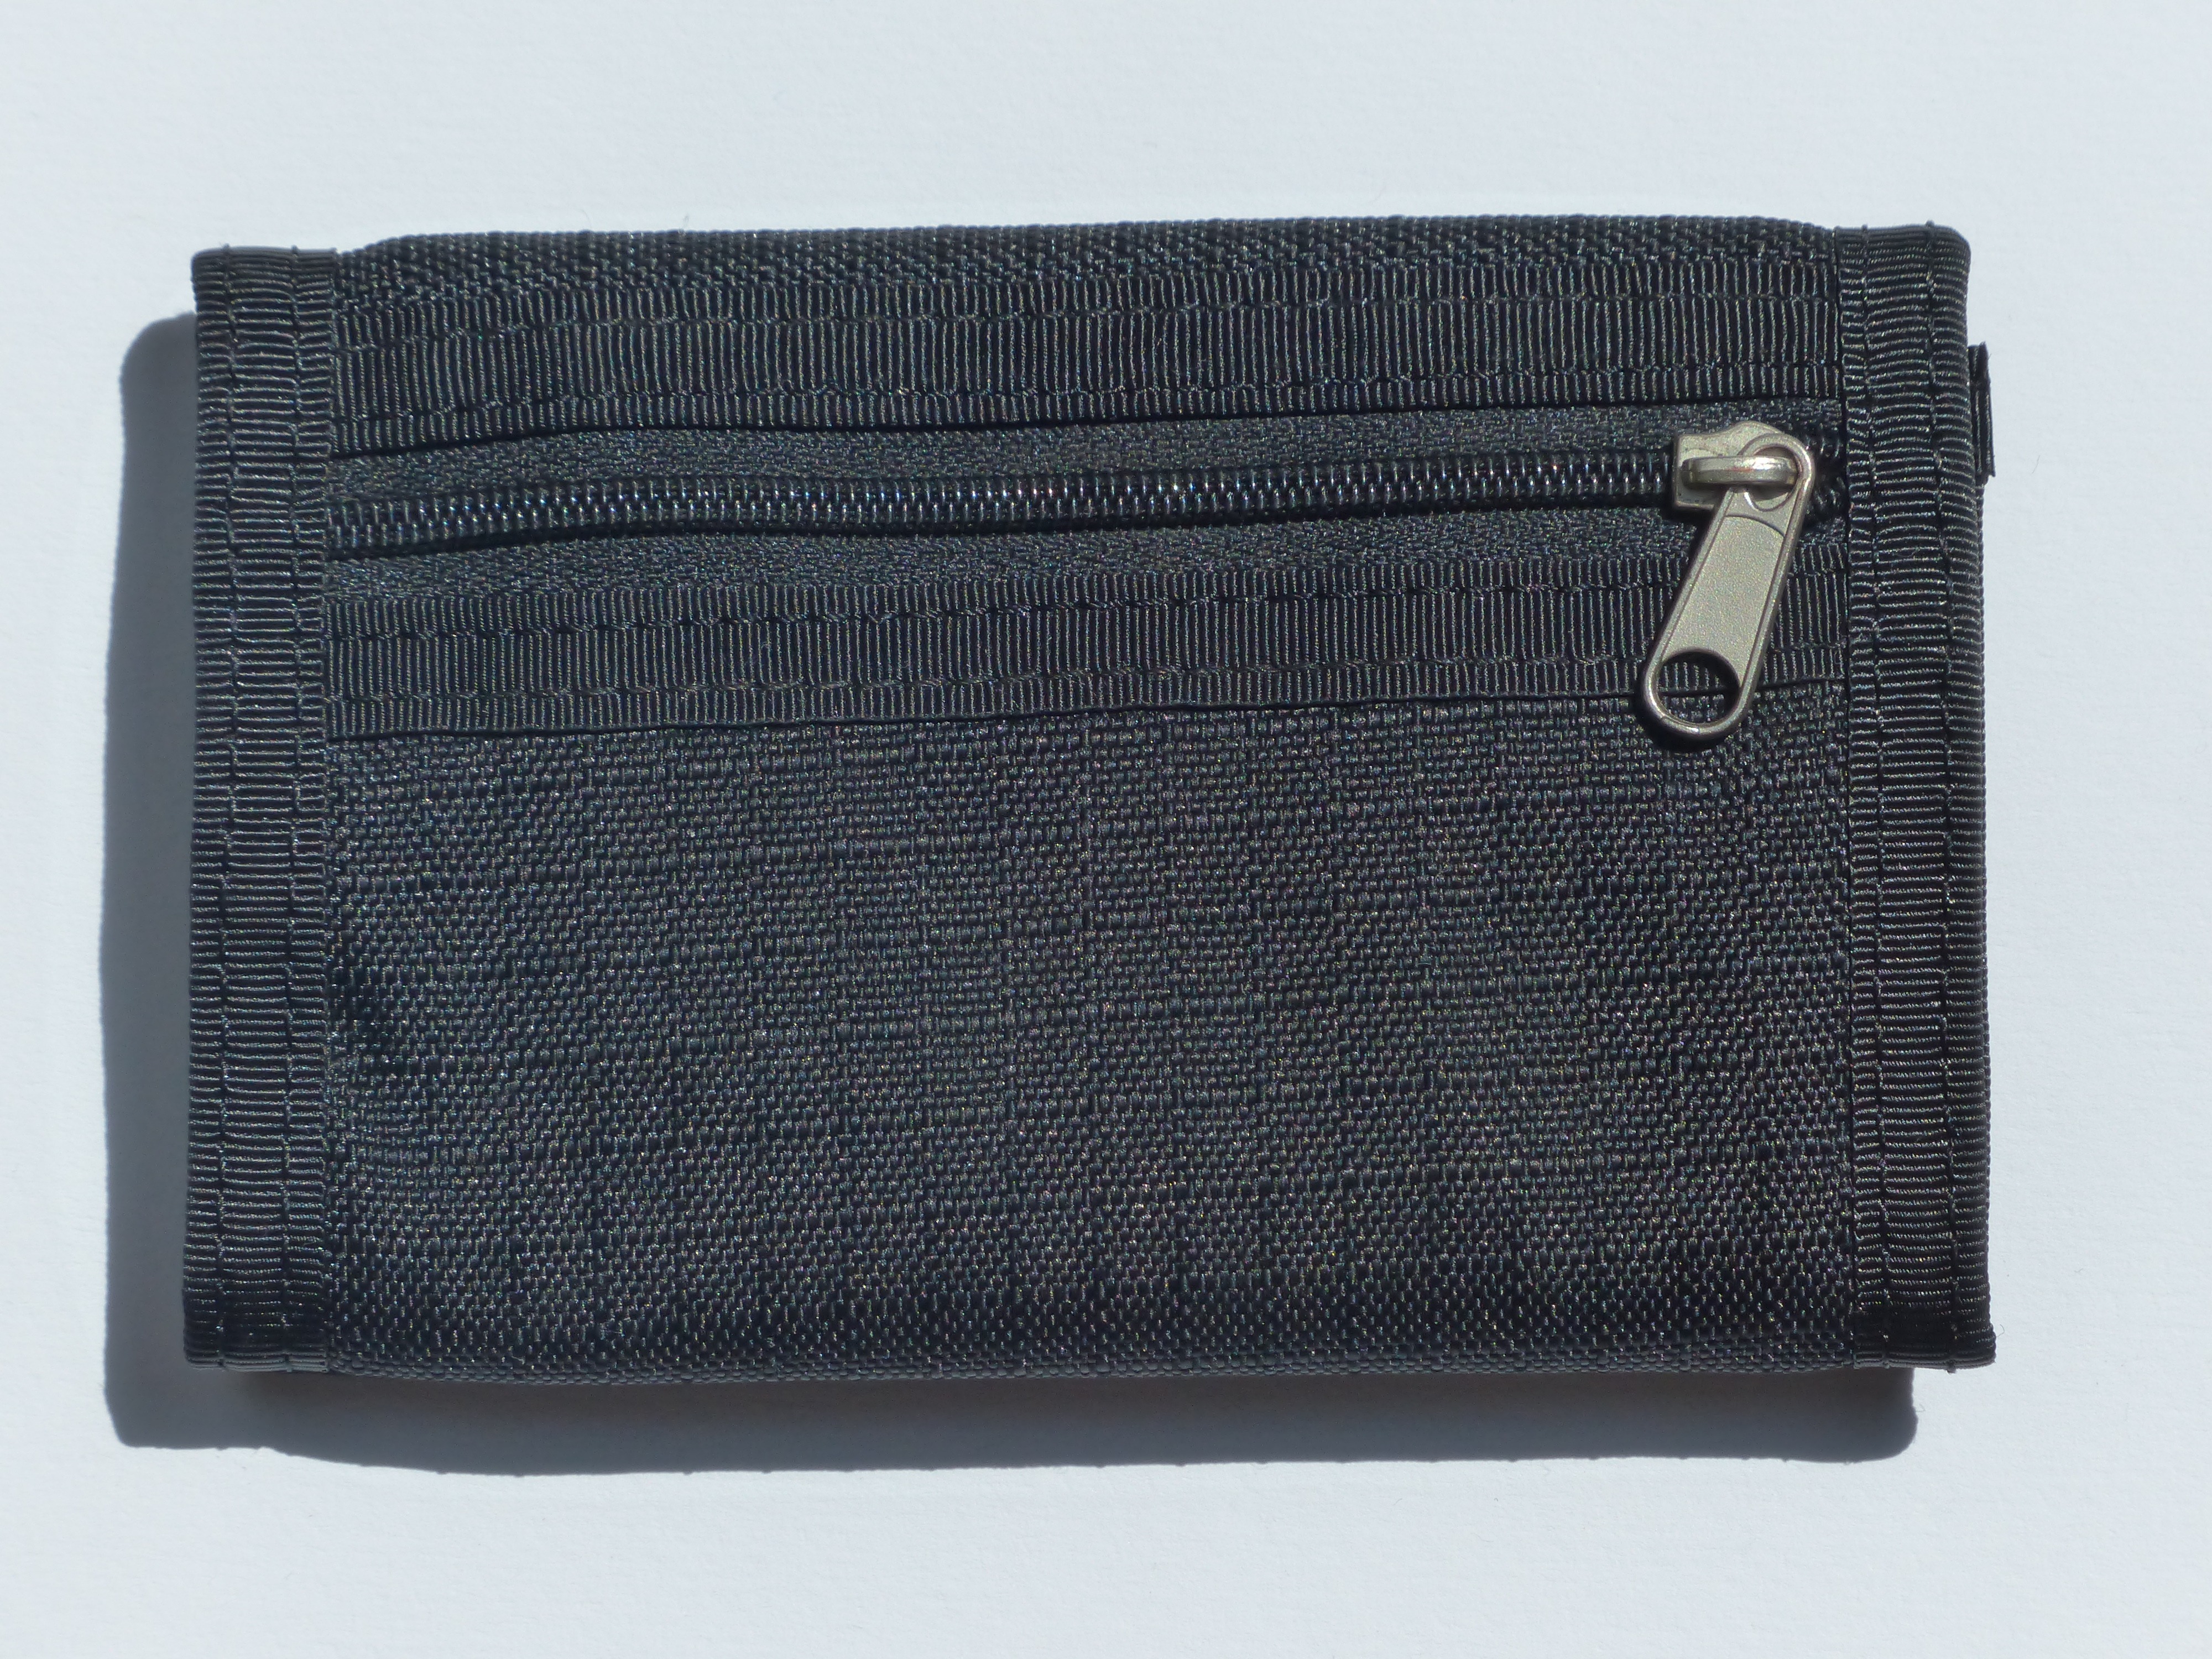
leather, money, bag, shopping, handbag, wallet, purse, zipper, pay, fashion accessory, coin purse, shoulder bag